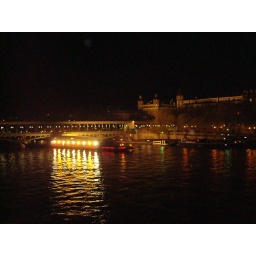
Walking down the river watching the tourist boats going by with their floodlights...